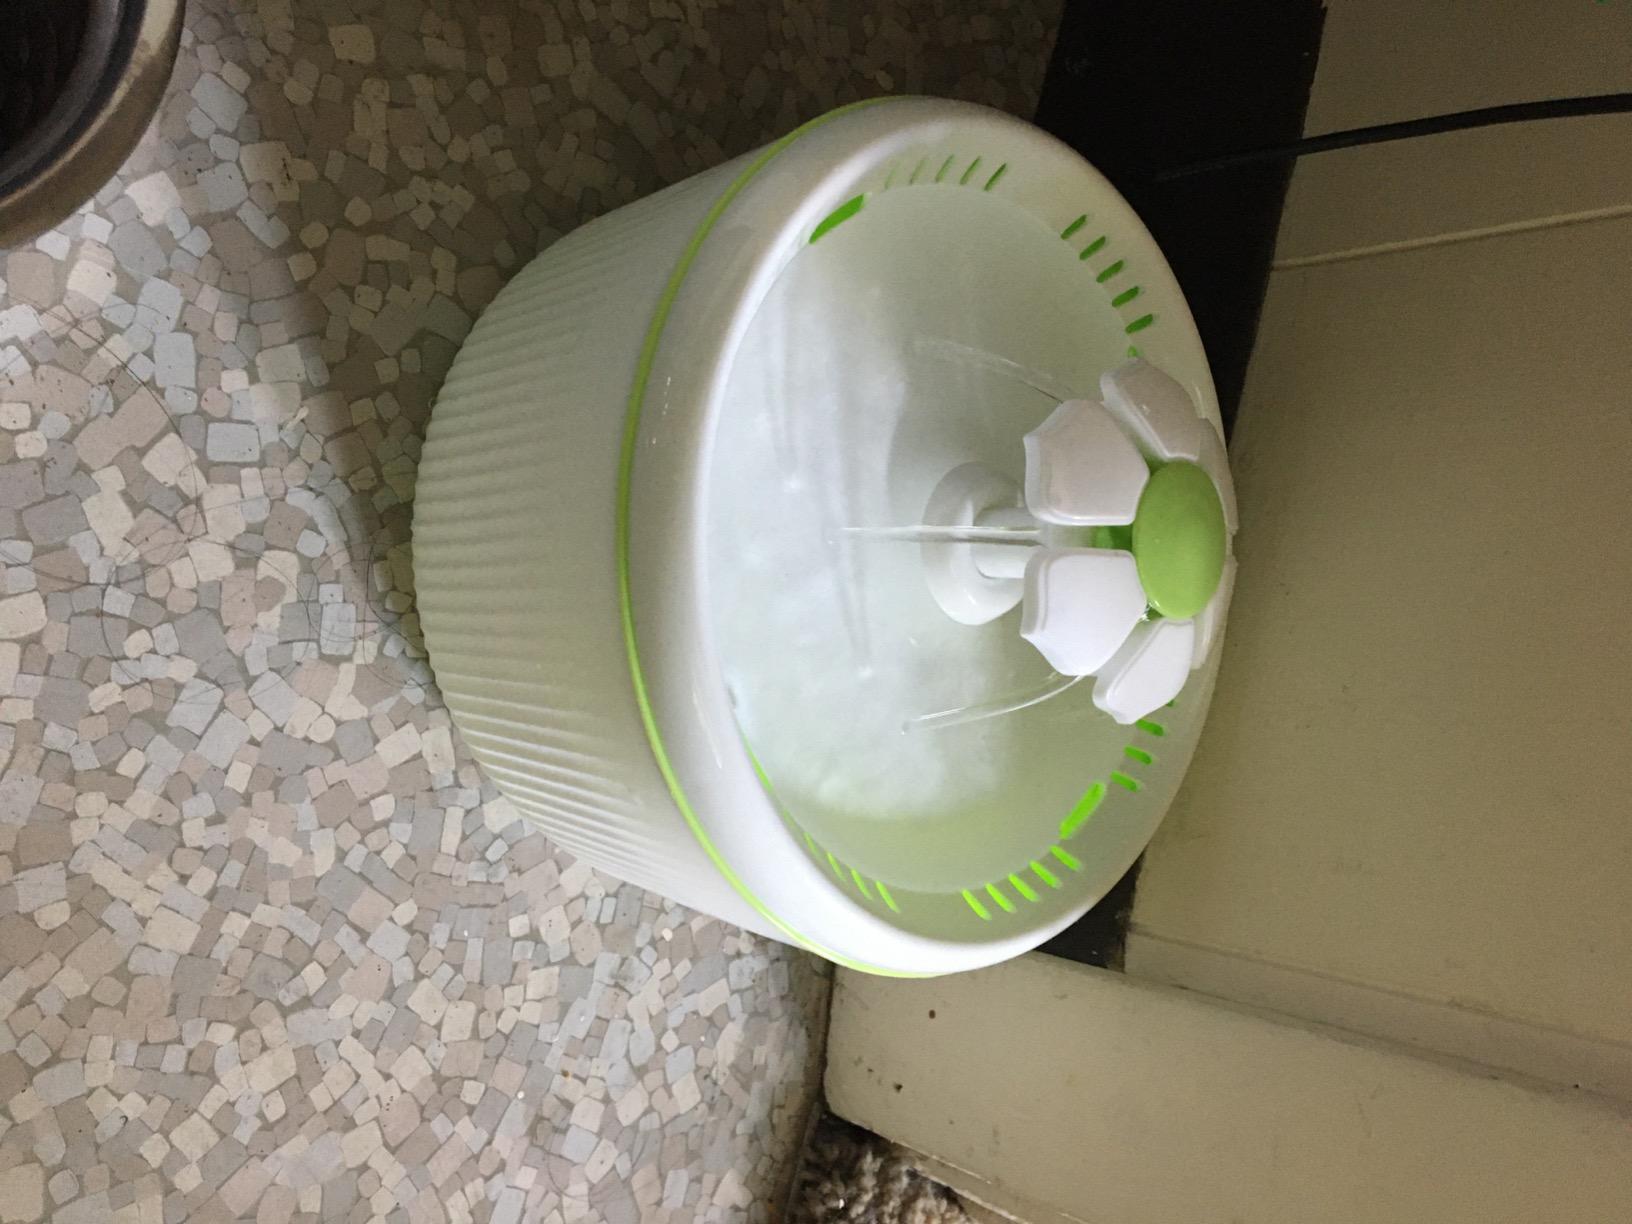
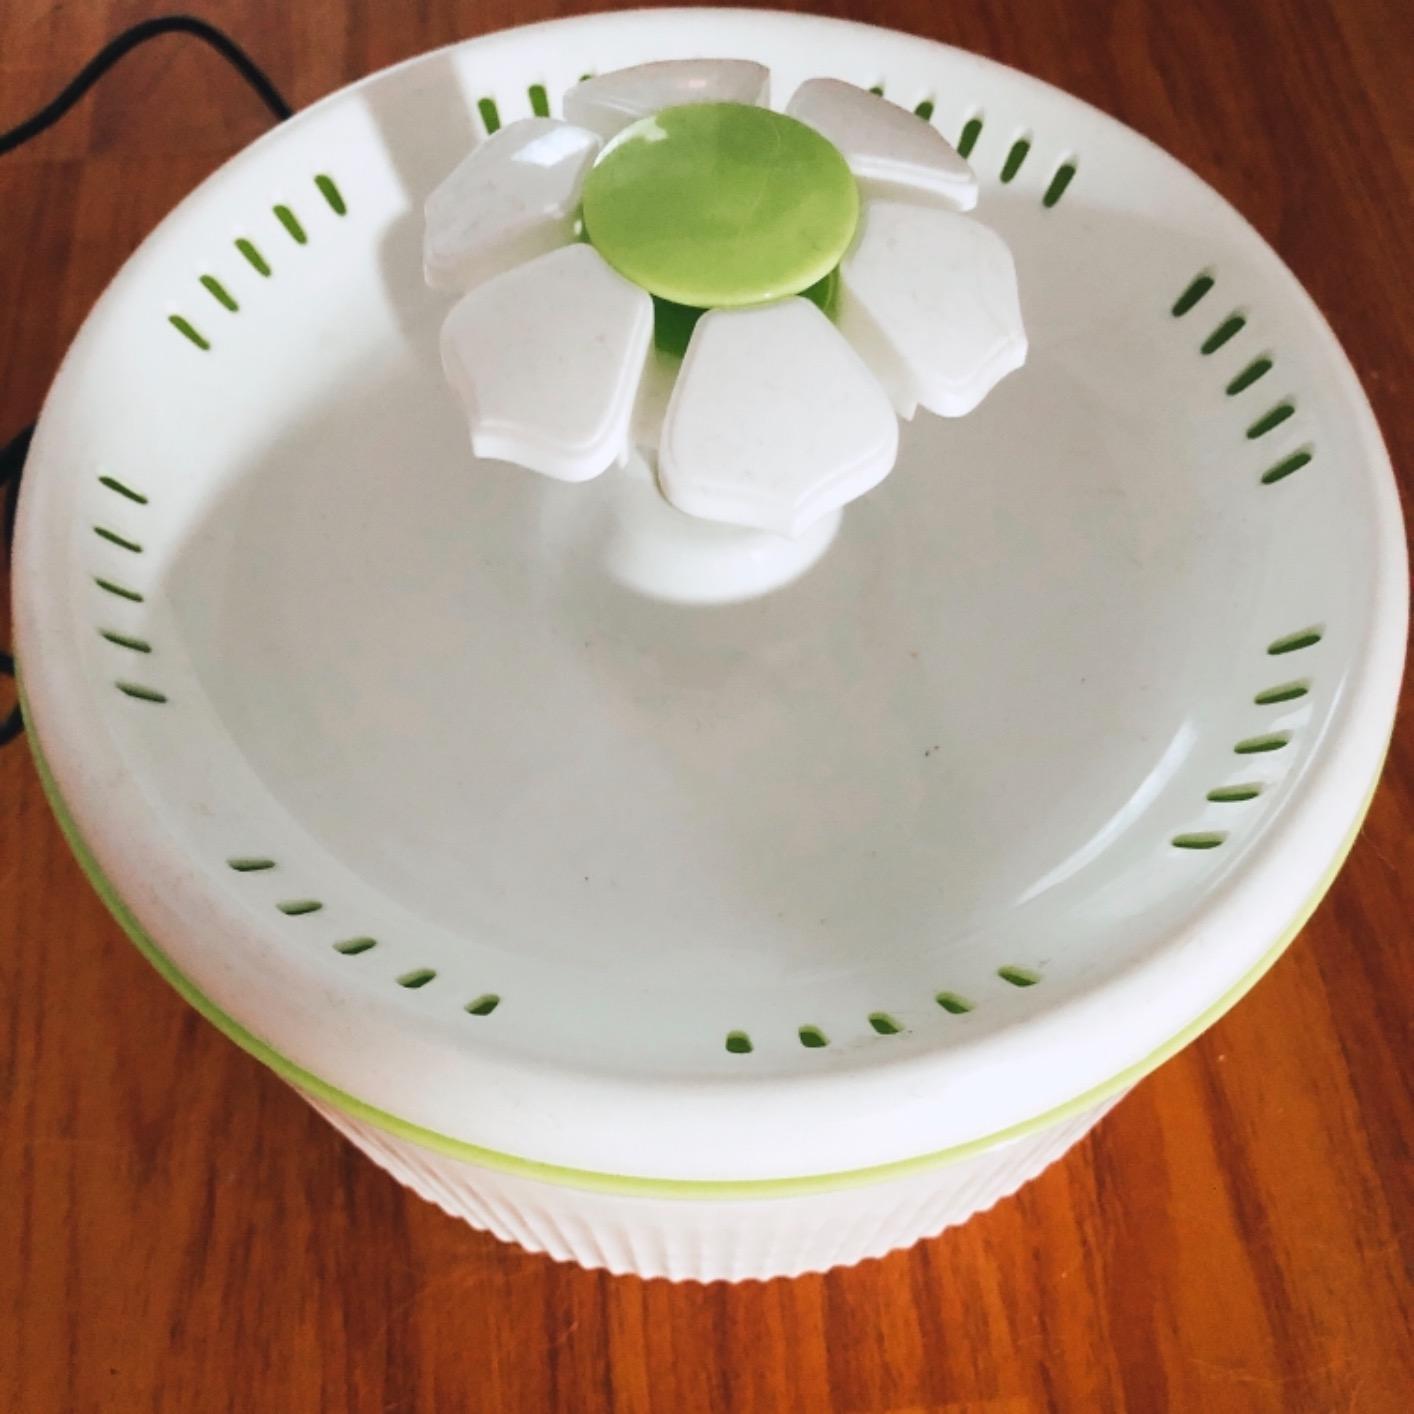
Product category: items_bowl
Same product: yes